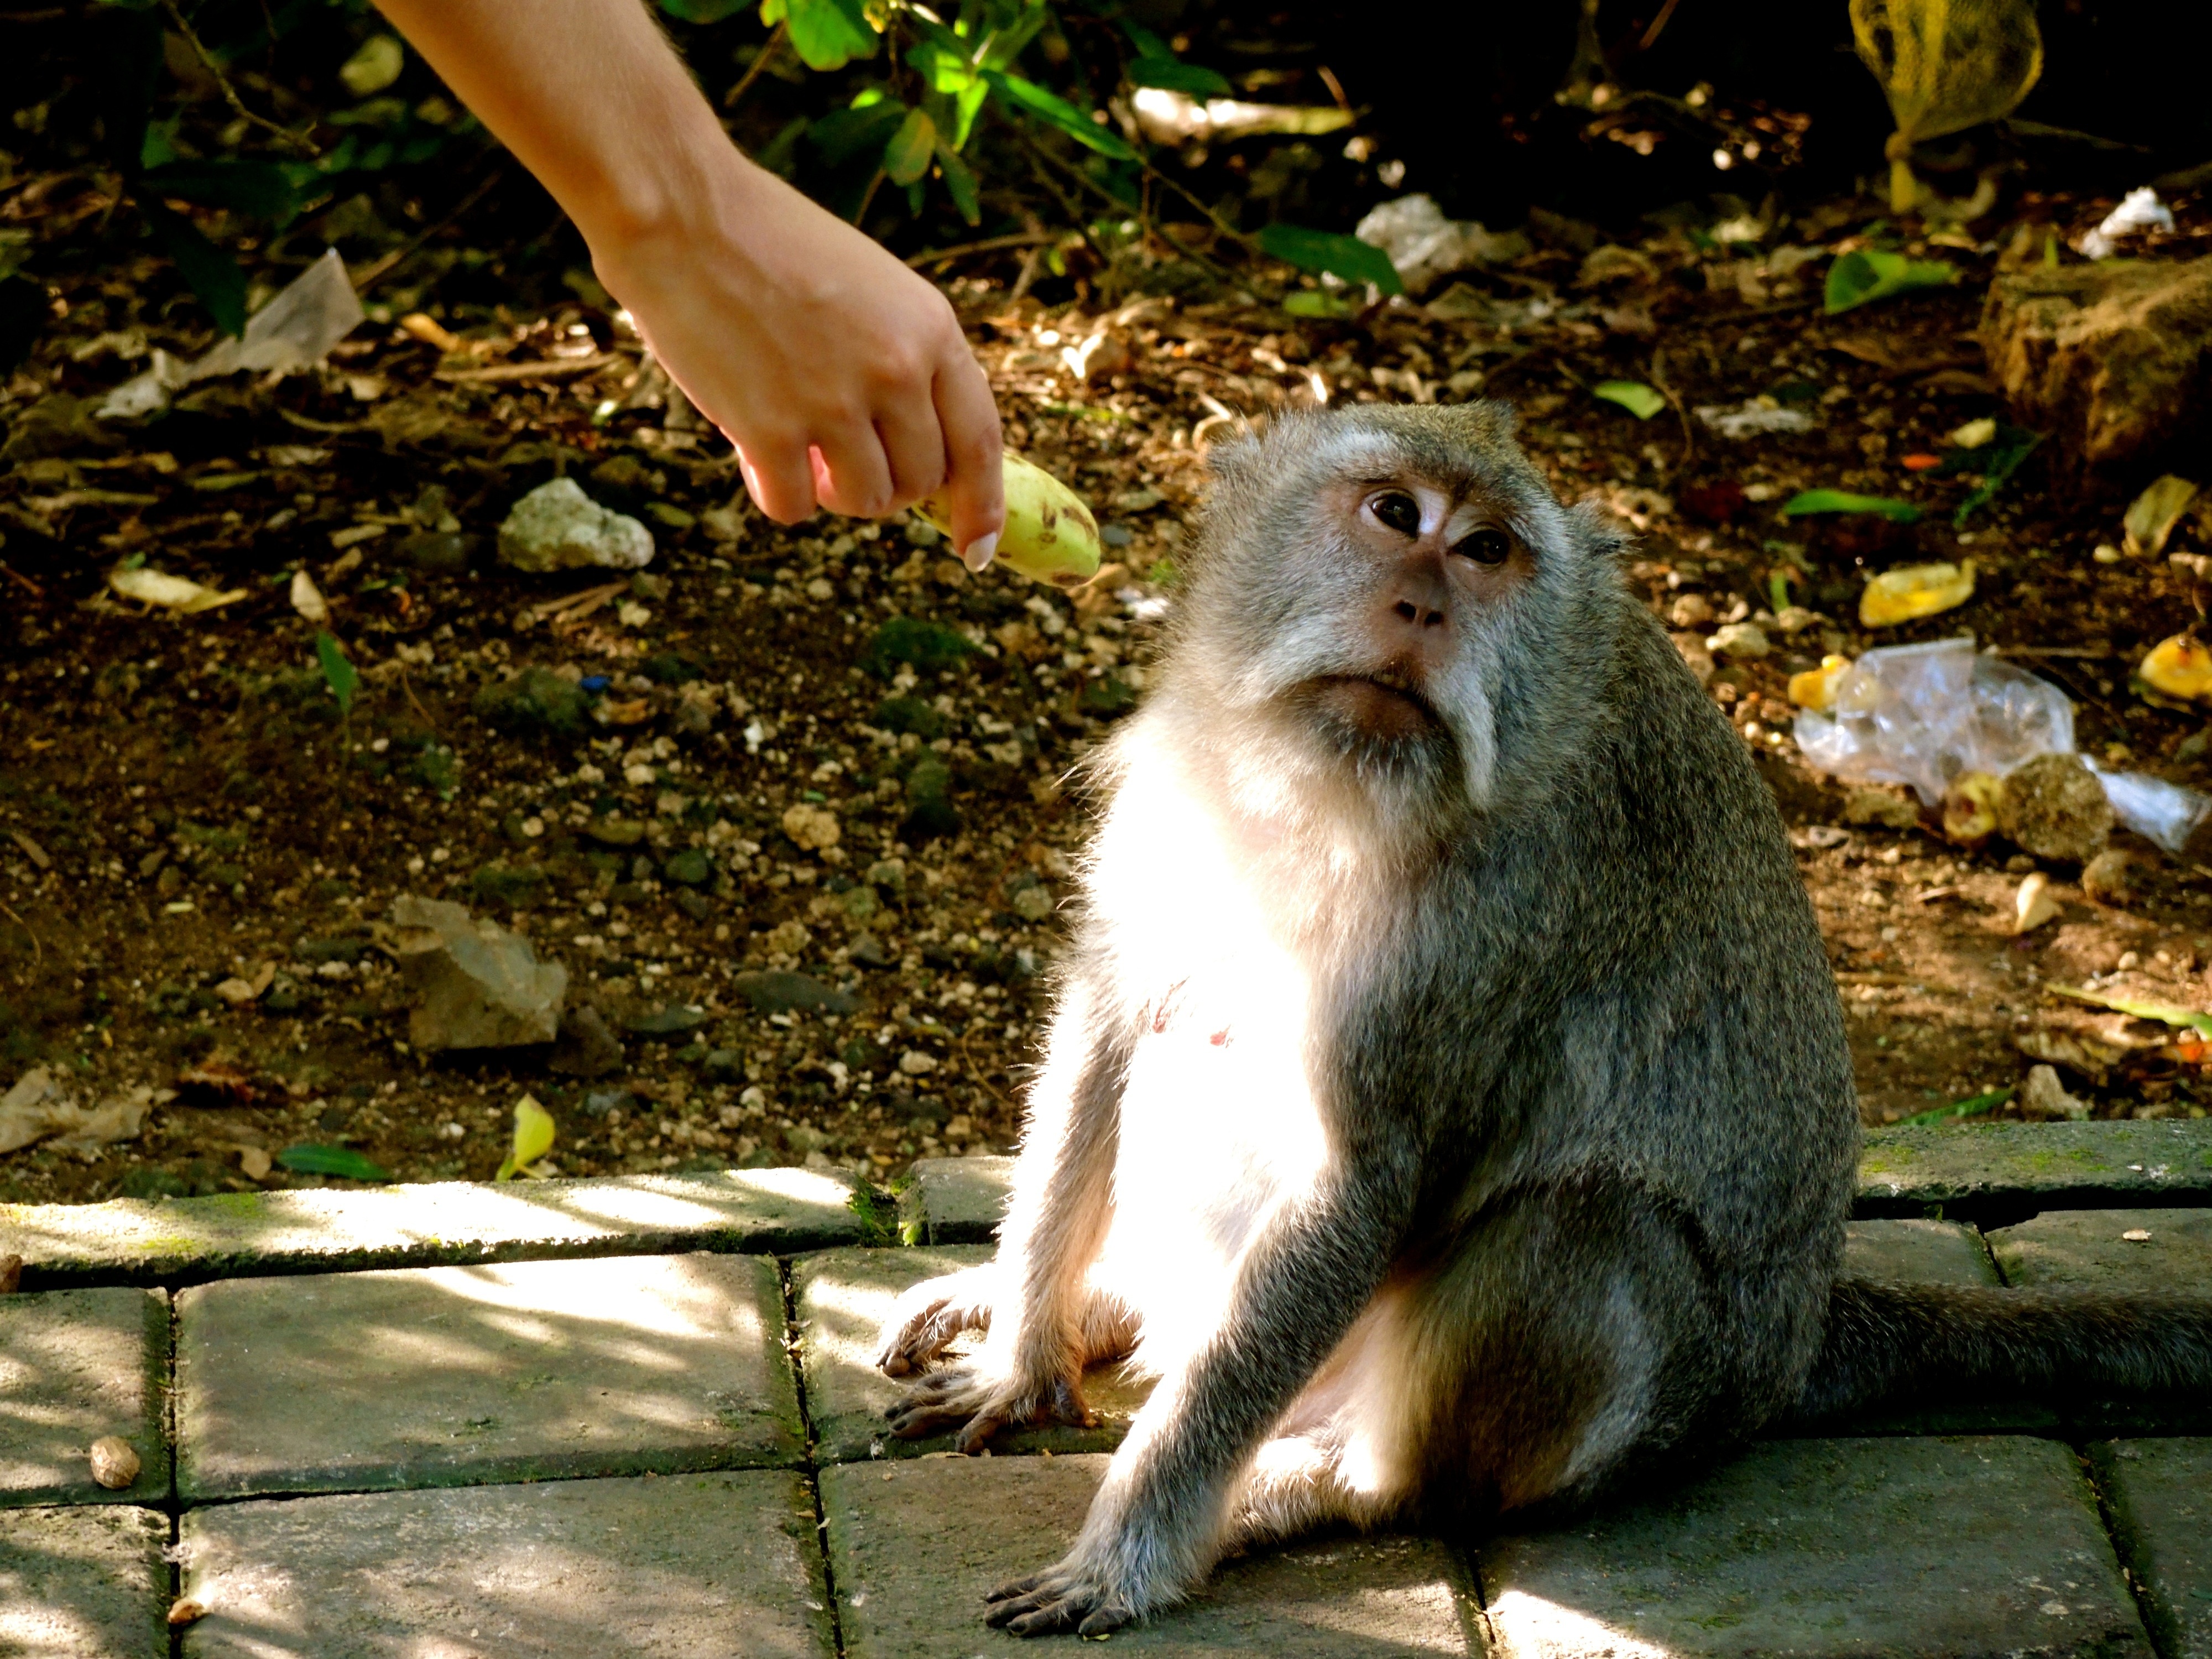
hand, tree, grass, leaf, animal, cute, looking, wildlife, jungle, mammal, banana, monkey, fauna, primate, feeding, ape, bali, macaque, organism, old world monkey, new world monkey